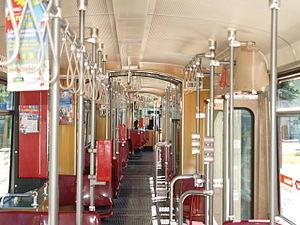
Sur cette photo vous pouvez voir l'intérieur d'une GT8K.